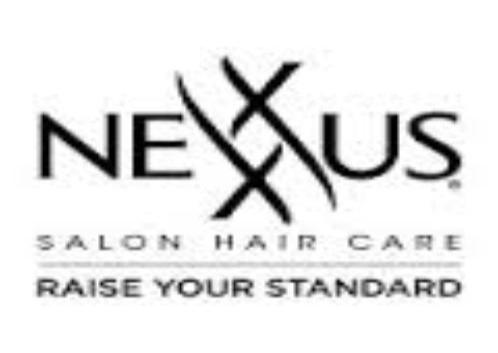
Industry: Necessities